Base erosion and profit shifting

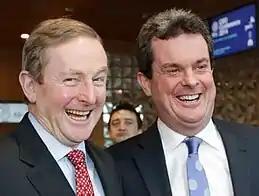
Former Irish Taoiseach Enda Kenny (l), and PwC Partner Feargal O'Rourke (r) "architect" of two of the largest BEPS tools in the world, the Double Irish (including Microsoft, Google, Facebook, IBM, Johnson & Johnson and Pfizer, amongst many others), and the Green Jersey (as used by Apple in their Q1 2015 "leprechaun economics" restructuring in Ireland)

The acknowledged architect of the largest ever global corporate BEPS tools (e.g. Google and Facebooks' Double Irish and Apple's Green Jersey), tax partner Feargal O'Rourke from PricewaterhouseCoopers (PwC), predicted in May 2015 that the OECD's MLI would be a success for the leading corporate tax havens, at the expense of the smaller, less developed, traditional tax havens, whose BEPS tools were not sufficiently robust.